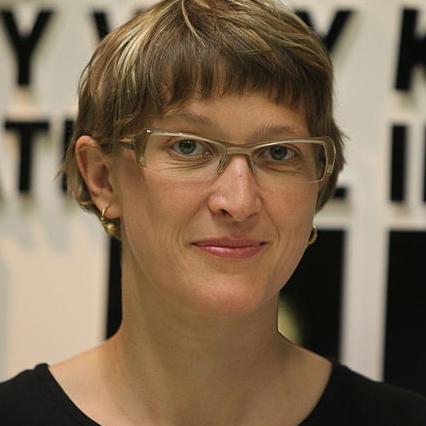
Age: 35